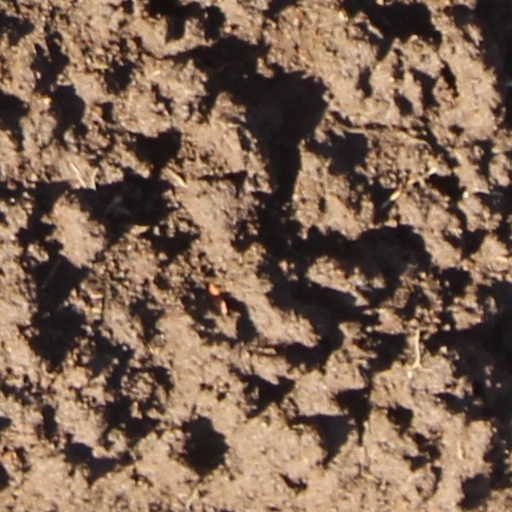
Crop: wheat